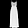
Label: Dress